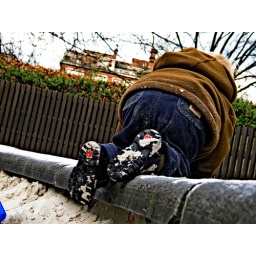
The sand gets into everything, but boy do they just love sitting in it!